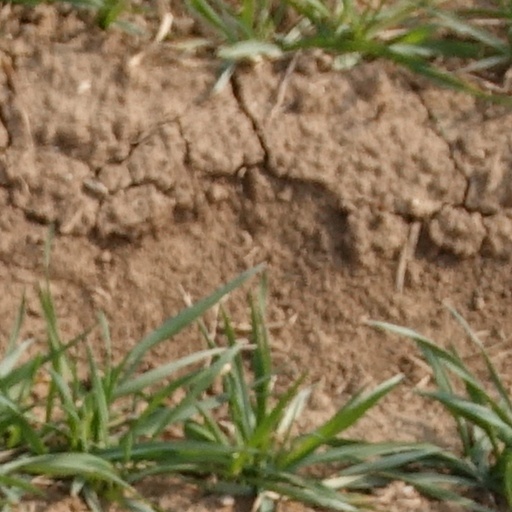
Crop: wheat